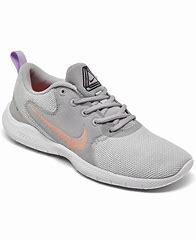
Brand: Nike
Model: Flex Experience Run 10